Glover Webb Hornet

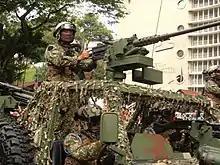
GGK with Glover Webb Hornet light assault vehicle.

The vehicle specifications are the same as the Land Rover Defender where the engine is in the front and the driver and commander are in the middle. Its powered by V8 petrol engine or a turbocharged diesel engine. For the armament, Glover Webb Hornet armed with one 12.7mm machine gun on the top of the roof and one 7.62mm machine gun at the commander seat. Both machine guns are manually operates by one soldier each. This vehicle also equipped with smoke grenade dischargers as self defence protection.